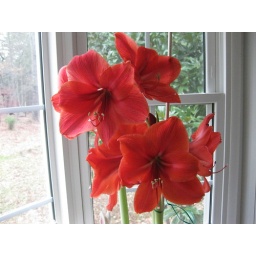
Flower in bay window pf bed room